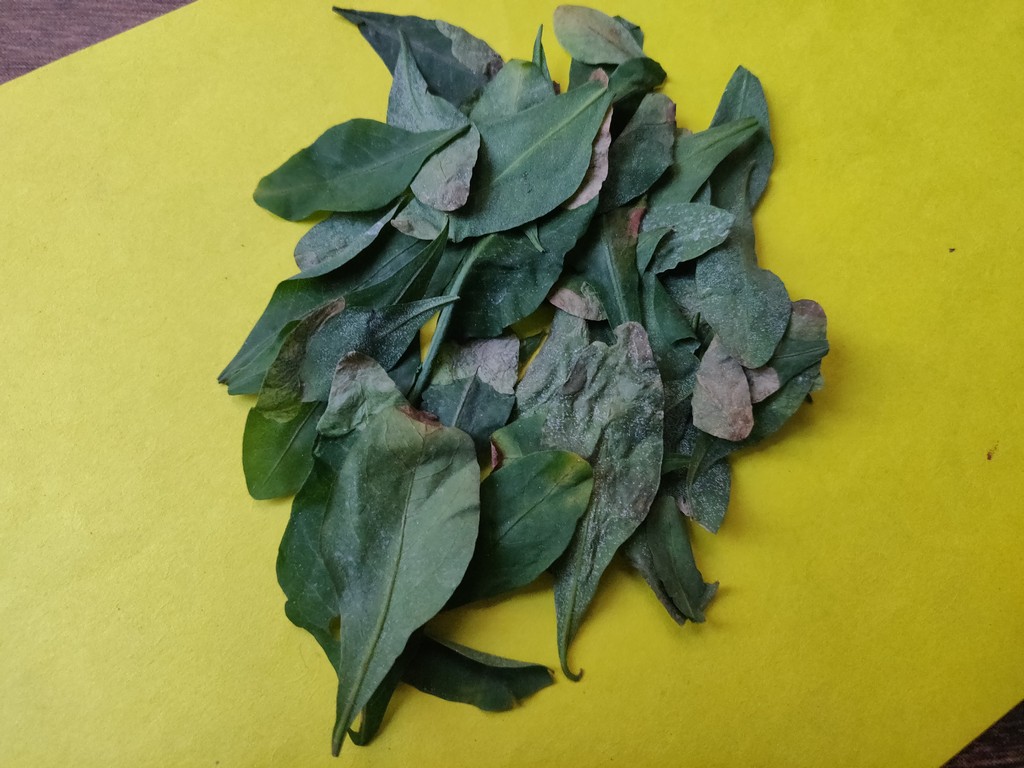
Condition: Unhealthy
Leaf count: multiple
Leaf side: unknown